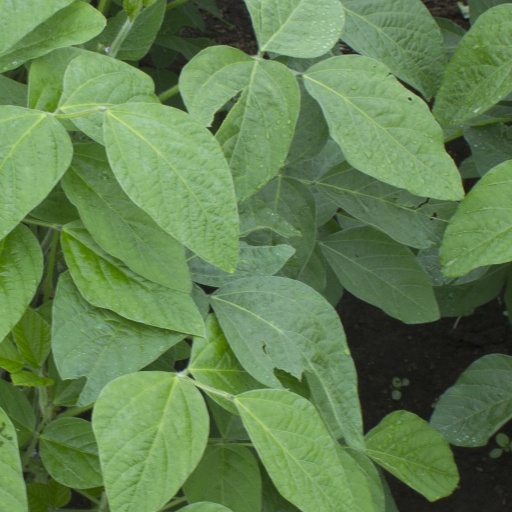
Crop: soybean